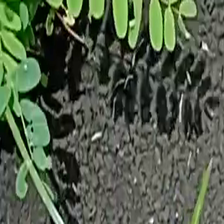
Weed species: Sicklepod_(Senna obtusifolia)